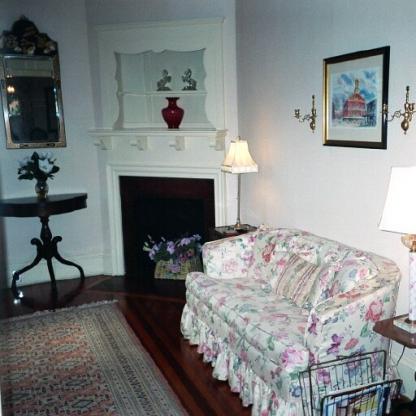
Scene: Indoor